B-boy Lilou

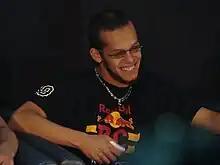
B-boy Lilou sitting on the judging panel for the Red Bull BC One Baltic tournament in Riga, Latvia on May 14, 2011

Ali Ramdani (born 18 April 1984), better known by his stage name Lilou, is an Algerian-French b-boy breakdancer. He is part of the French crew Pockemon Crew and the all-star team LEGION X. Since the beginning of his career in 1999, he has won many international prizes, both with his crew and as a solo dancer. He has had a black belt in Kung Fu since he was sixteen. He practices Islam and can speak Algerian Arabic, French and English.